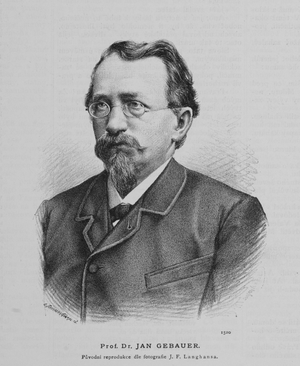
Jan Gebauer, professeur de tchèque à l'Université de Prague (1838-1907)
Jan Gebauer, né le 8 octobre 1838 à Oubislavice, l'actuelle Úbislavice, et mort le 25 mai 1907 à Kralovské Vinohrady, était professeur de langue et de littérature tchèques à l'université de Prague. Il a consacré sa vie à l'étude de l'ancien tchèque. Ses œuvres principales, la Grammaire historique et le Dictionnaire historique, sont restées inachevées. En 1886, il a publié un article remettant en cause l'authenticité des manuscrits de Dvůr Kralové et de Zelená Hora, dont il a par la suite prouvé qu'ils étaient faux.